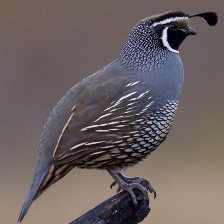
Species: CALIFORNIA QUAIL
Scientific name: CALLIPEPLA CALIFORNICA
ImageNet parent category: quail